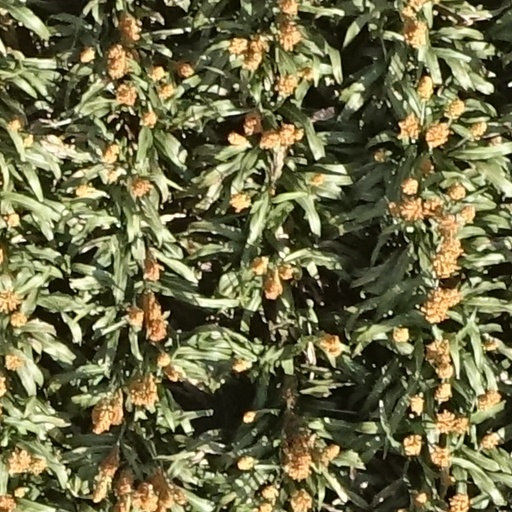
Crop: sorghum